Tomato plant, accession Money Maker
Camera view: vertical (180 deg); turntable rotation: 90 degrees
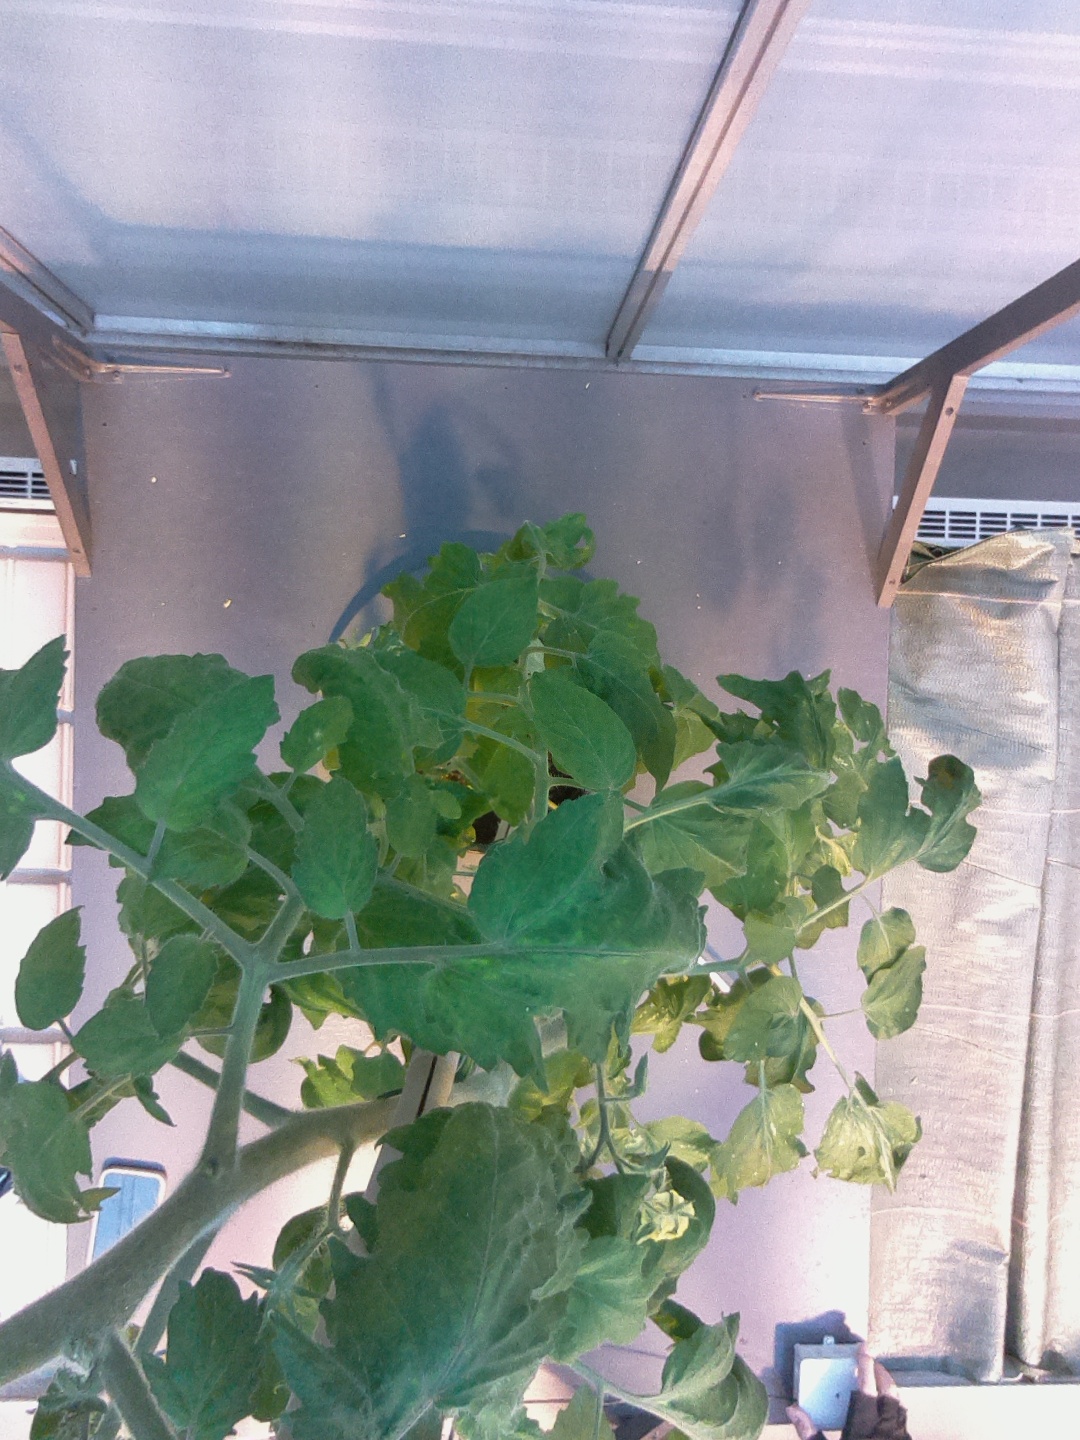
BBCH growth stage 63: 30%-40% of flowers open